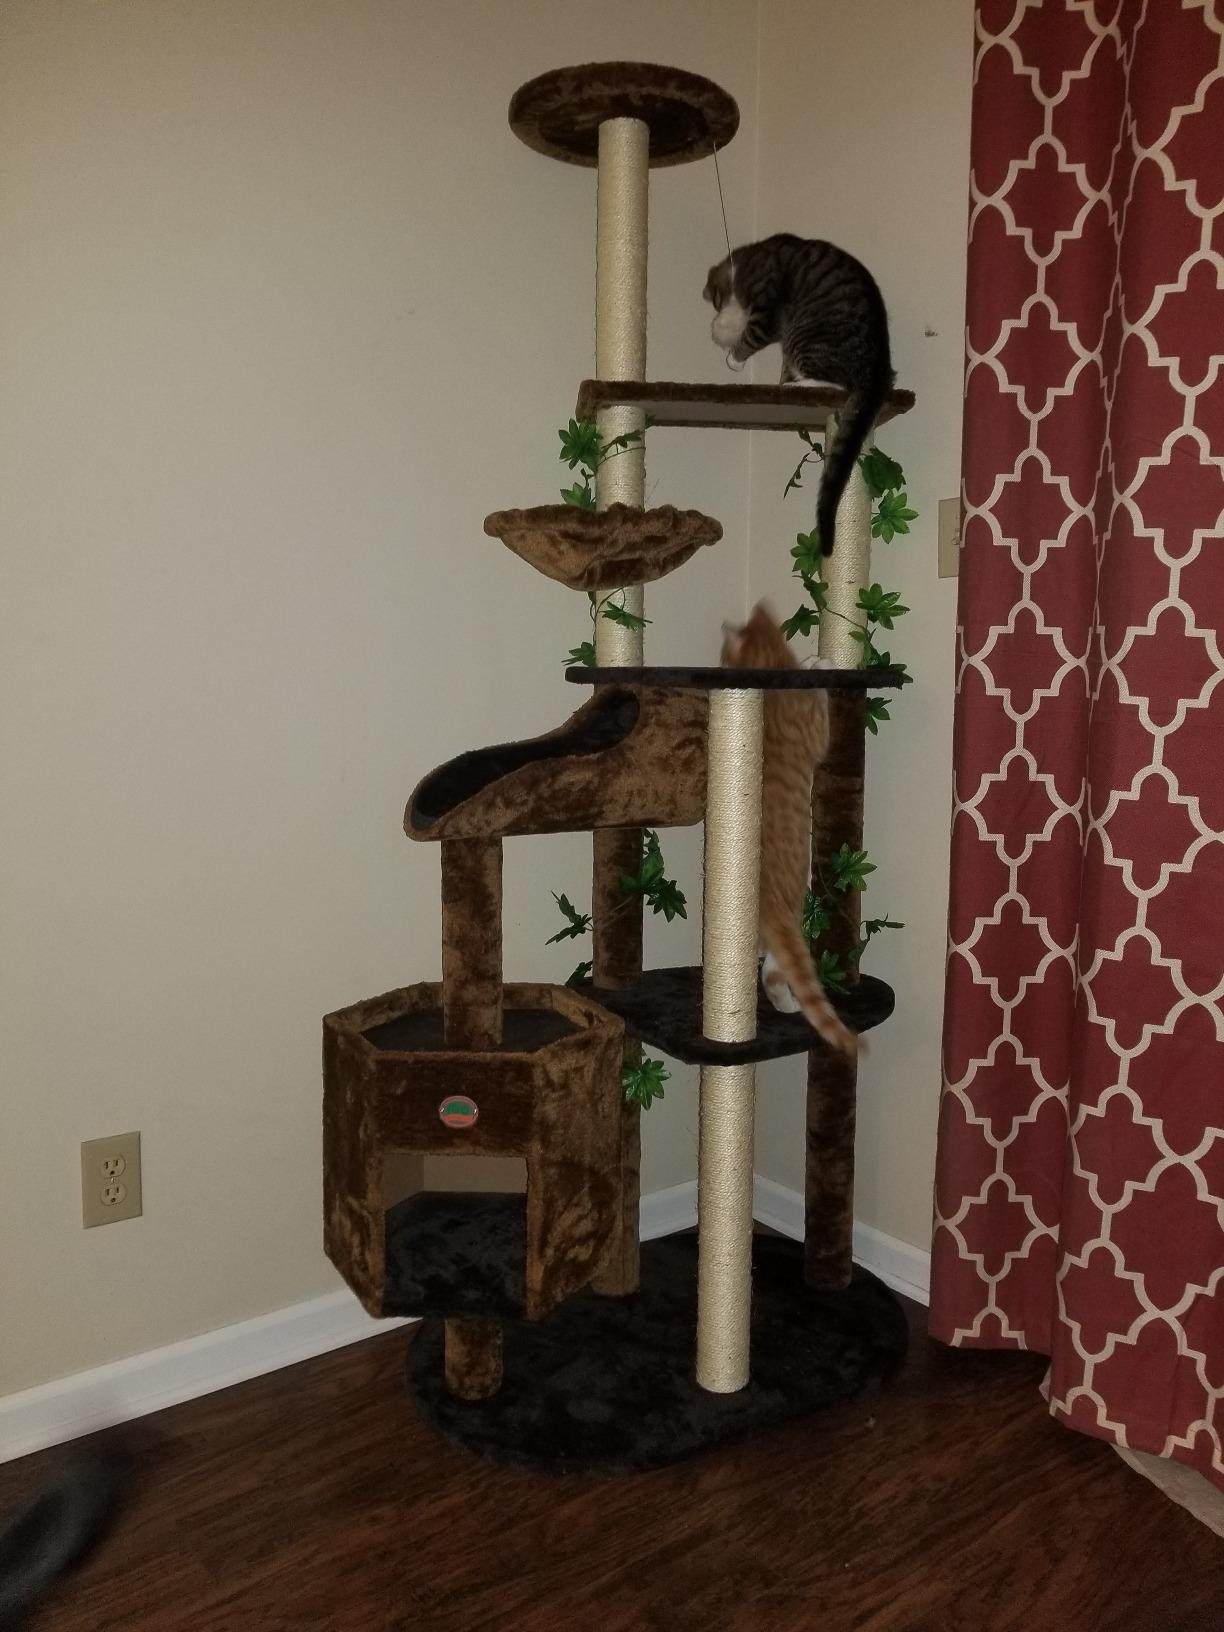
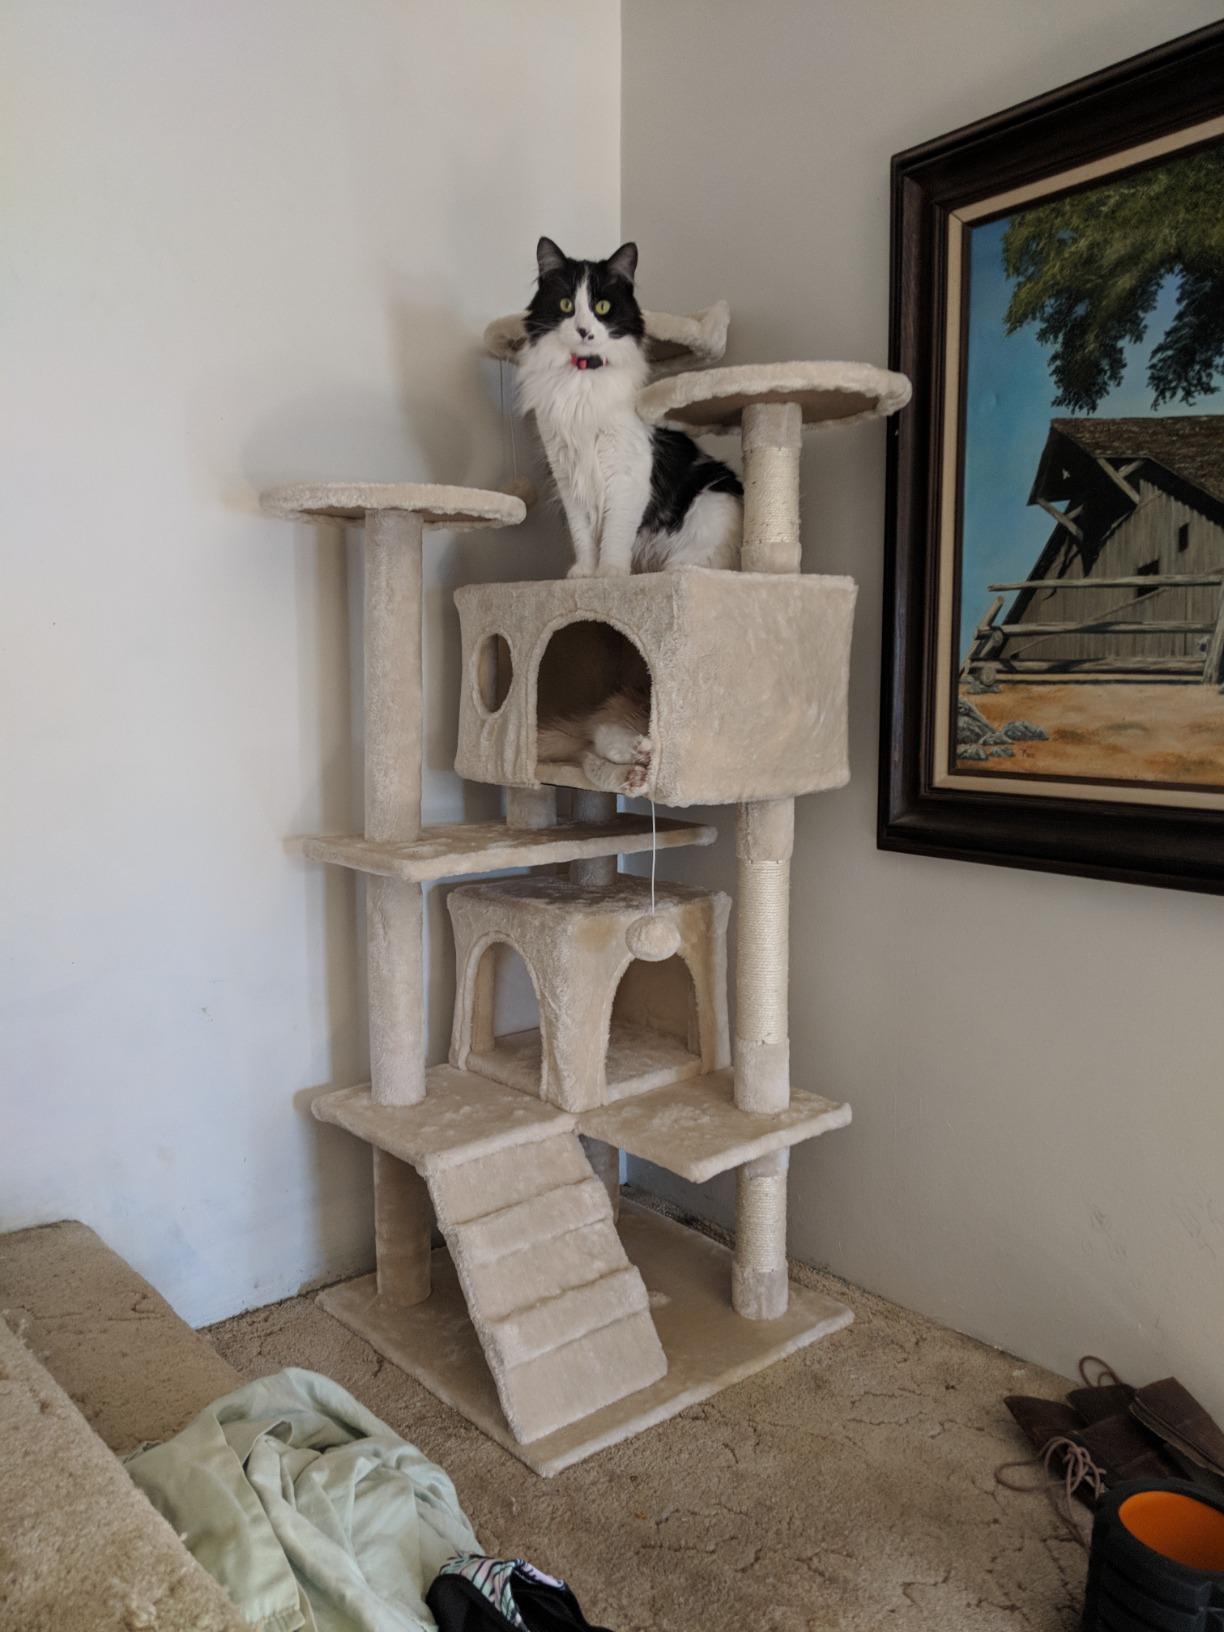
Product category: items_cat tree
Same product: no